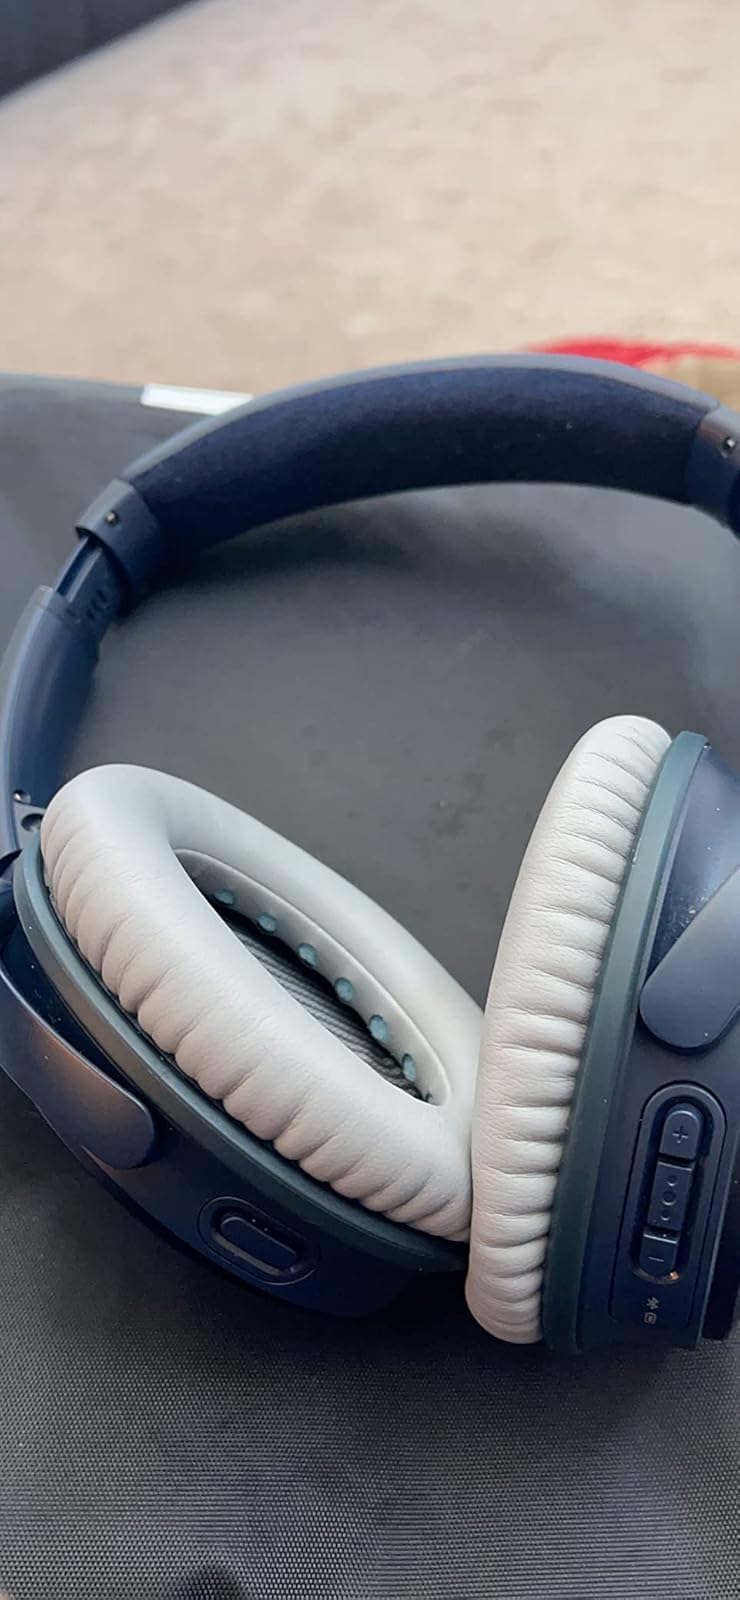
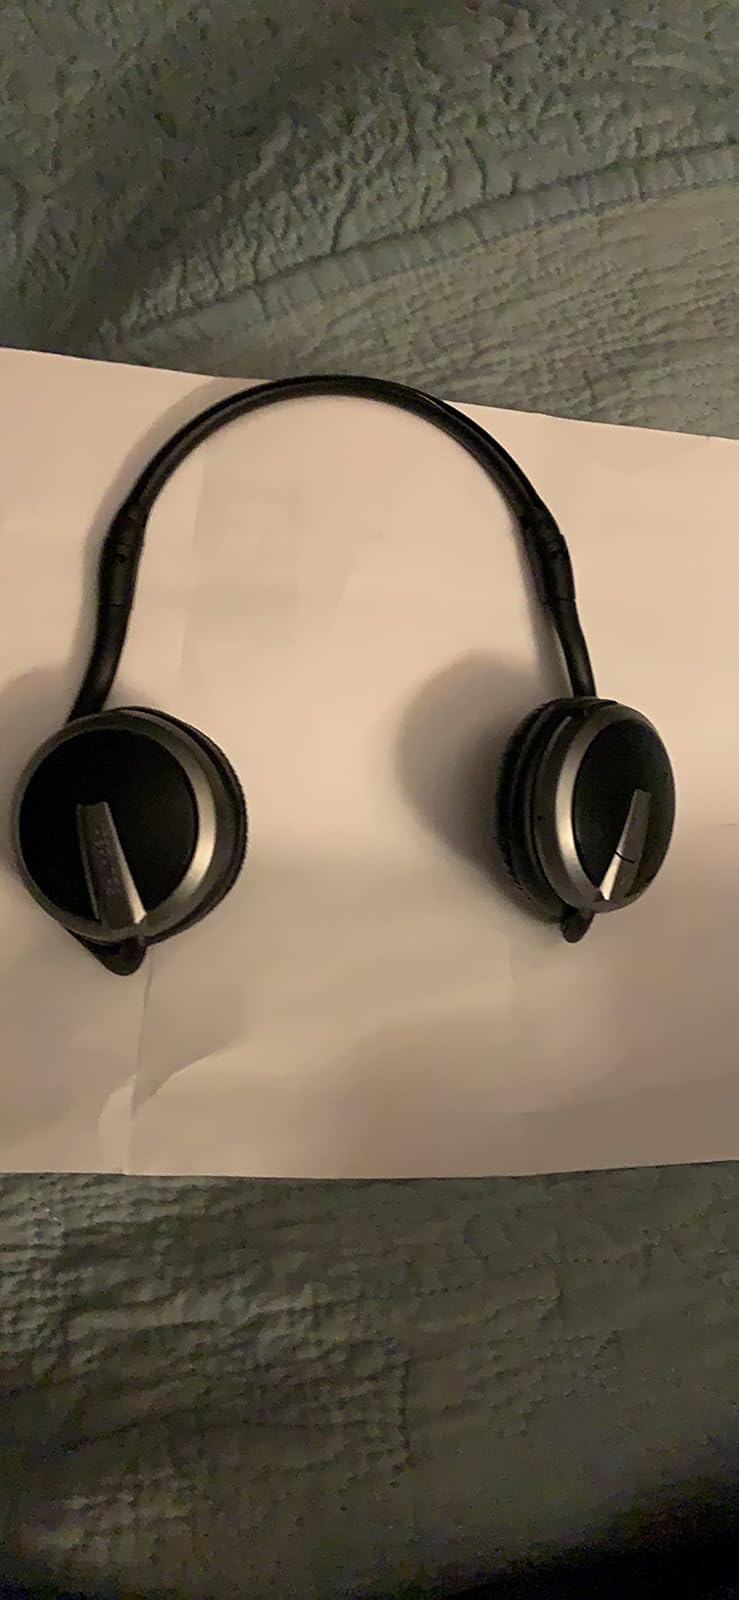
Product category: headphones
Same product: no